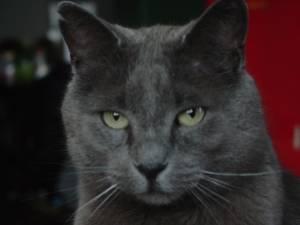
Breed: Russian Blue